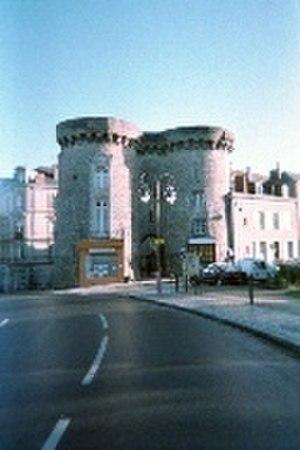
002_NC Porte beucheresse Mayenne France 050113small Melusin Propriétaire des négatifs.
L'histoire de Laval au XIXᵉ siècle